Planet

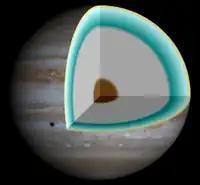
Illustration of the interior of Jupiter, with a rocky core overlaid by a deep layer of metallic hydrogen

Every planet began its existence in an entirely fluid state; in early formation, the denser, heavier materials sank to the centre, leaving the lighter materials near the surface. Each therefore has a differentiated interior consisting of a dense planetary core surrounded by a mantle that either is or was a fluid. The terrestrial planets' mantles are sealed within hard crusts, but in the giant planets the mantle simply blends into the upper cloud layers. The terrestrial planets have cores of elements such as iron and nickel and mantles of silicates. Jupiter and Saturn are believed to have cores of rock and metal surrounded by mantles of metallic hydrogen. Uranus and Neptune, which are smaller, have rocky cores surrounded by mantles of water, ammonia, methane, and other ices. The fluid action within these planets' cores creates a geodynamo that generates a magnetic field. Similar differentiation processes are believed to have occurred on some of the large moons and dwarf planets, though the process may not always have been completed: Ceres, Callisto, and Titan appear to be incompletely differentiated. The asteroid Vesta, though not a dwarf planet because it was battered by impacts out of roundness, has a differentiated interior similar to that of Venus, Earth, and Mars.